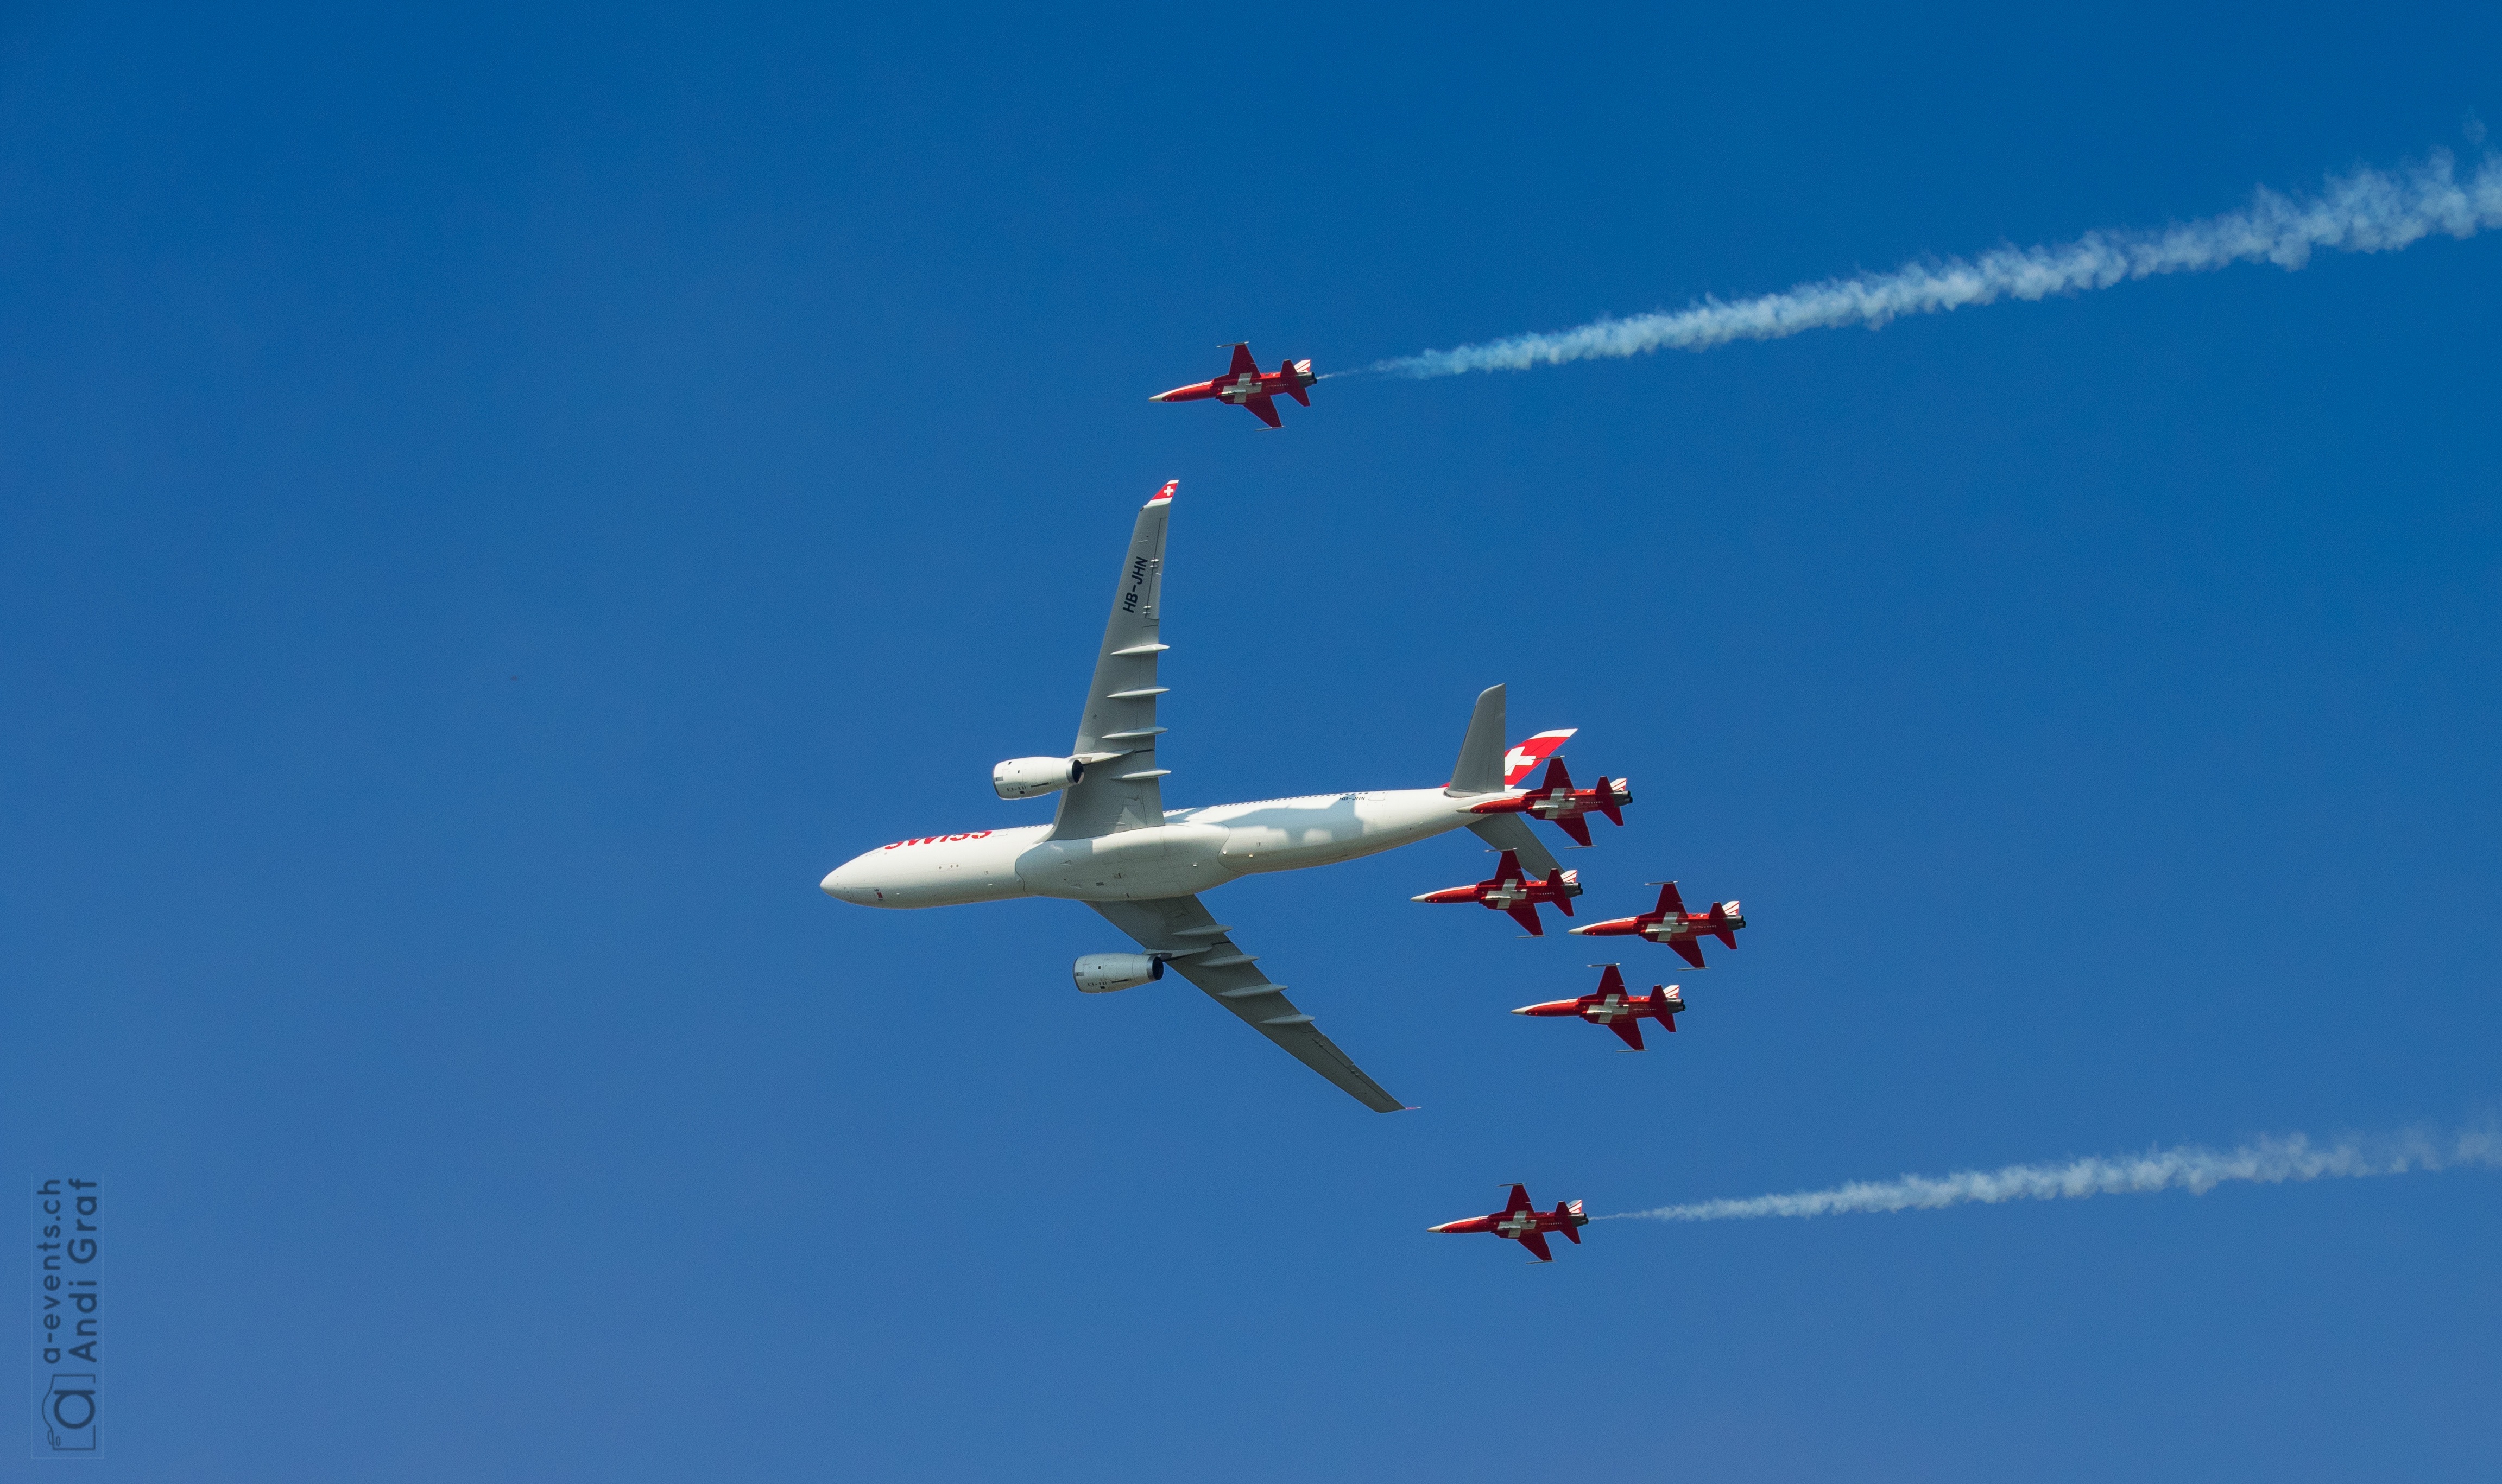
wing, airplane, aircraft, fighter jet, vehicle, airline, aviation, flight, takeoff, passenger aircraft, air show, air force, aerobatics, flugshow, patrol suisse, monoplane, air travel, atmosphere of earth, general aviation, air racing, swiss airline